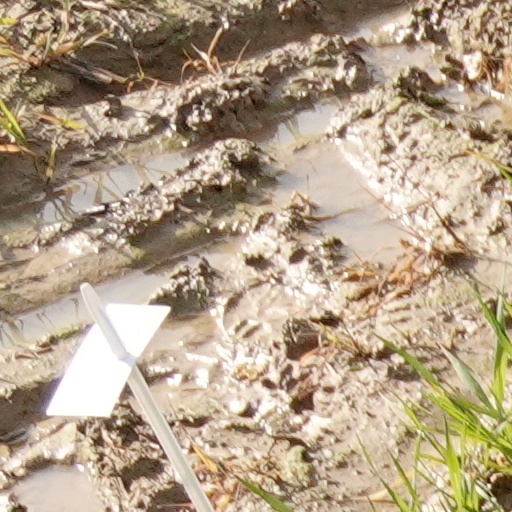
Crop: wheat